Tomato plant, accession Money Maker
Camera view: tilt-top (135 deg); turntable rotation: 120 degrees
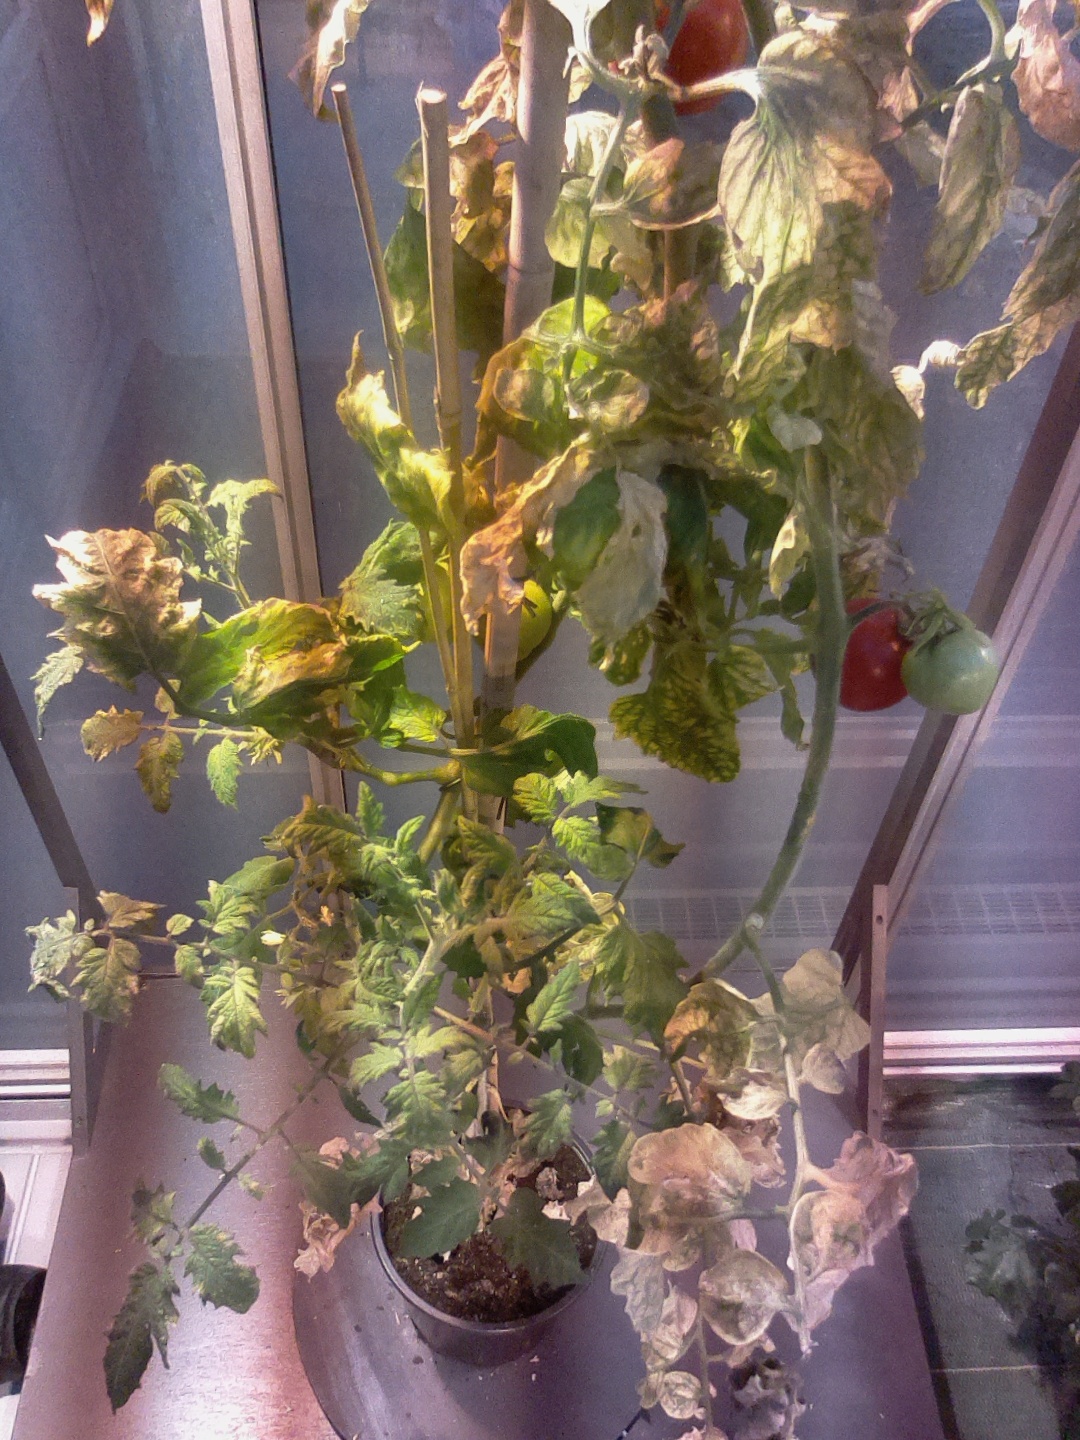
BBCH growth stage 87: 70%-80% of fruits show typical fully ripe color